Jack Straw

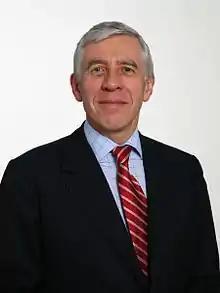
Official portrait, 2007

After the Labour Party suffered major defeats in local elections on 4 May 2006, losing 317 seats in balloting for 176 councils, Tony Blair acted the following day with a major reshuffle of his ministers during which he moved Straw from Foreign Secretary to Leader of the House of Commons and Lord Privy Seal. Straw had apparently requested a break from high ministerial office after serving in two of the four great departments of state for nearly ten years. To lessen the apparent demotion, Blair gave Straw responsibility for House of Lords reform and party funding, issues which had been part of the portfolio of the Department for Constitutional Affairs. In addition, Straw was given the chairmanship of the Constitutional Affairs cabinet committee where he was responsible for attempting to force through a flat-fee charge for Freedom of Information requests.